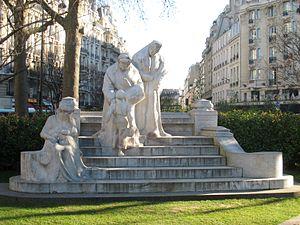
André Bérard est un architecte français de Paris.